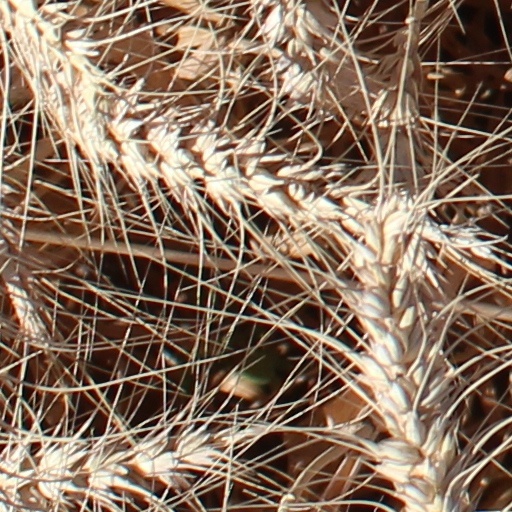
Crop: wheat